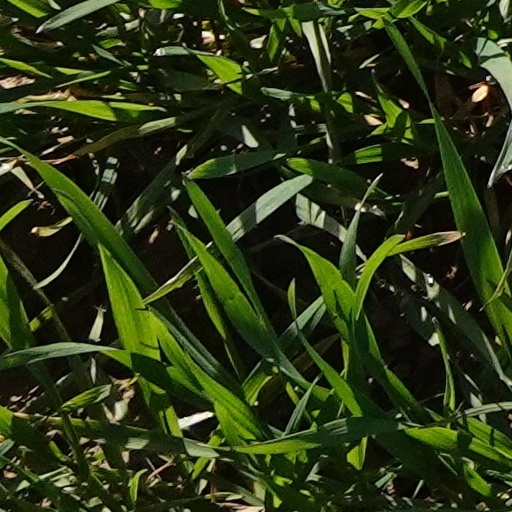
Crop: wheat